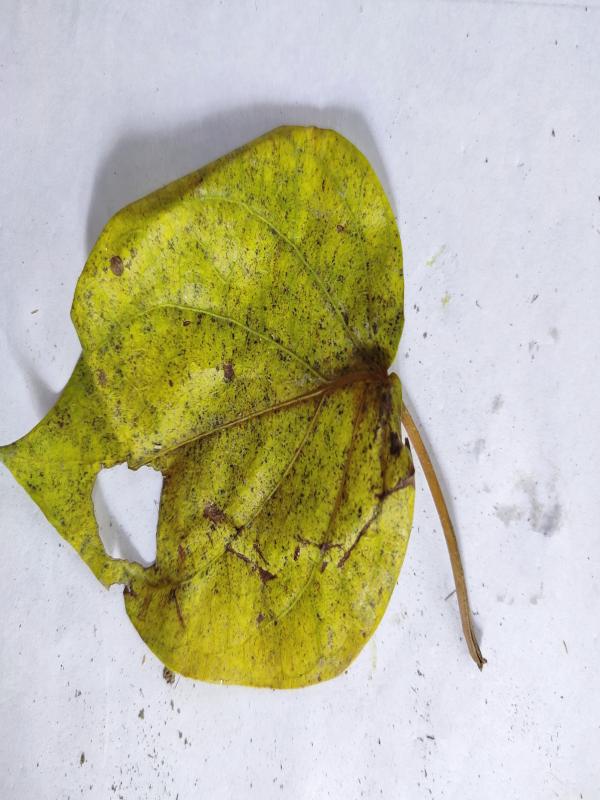
Label: Dried_Leaf